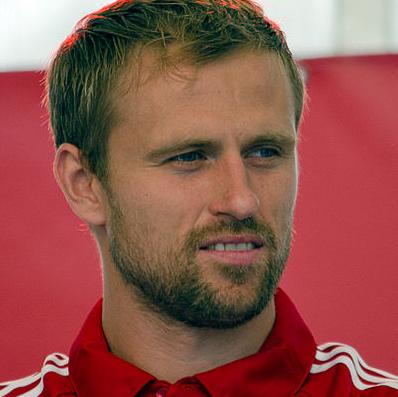
Age: 29